Hamburger Anzeiger

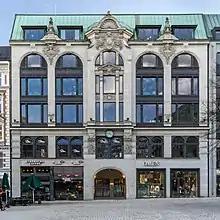
The Girardet Press House on the Gänsemarkt which housed the editorial offices of the "Hamburger Anzeiger"

On January 7, 1932, at a mass meeting of the NSDAP Joseph Goebbels spoke to an audience of around 10,000 in the largest hall in the city. Normally, the impressive number of visitors would have made it a newsworthy political event, but there was no mention of it in the left-liberal "Hamburger Anzeiger", the social-democratic "Echo" nor in the communist "Volkzeitung". The "Hamburger Nachrichten" and the National Socialist "Tageblatt", by contrast, enthusiastically made it front page news. The "Fremdenblatt" in a conspicuous effort to maintain neutrality gave Goebbels short articles in the morning as well as in the evening editions.